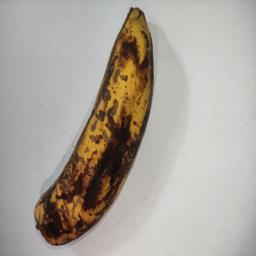
Banana variety: Sagor Kola